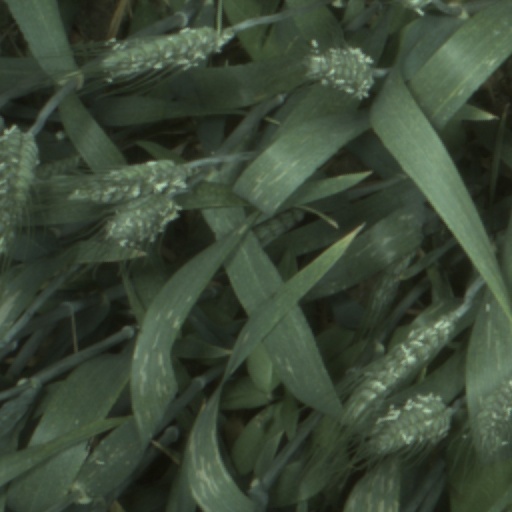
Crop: wheat